Gaza Strip

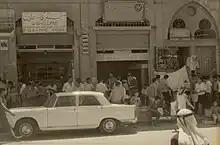
Gaza City in 1967

According to Tom Segev, moving the Palestinians out of the country had been a persistent element of Zionist thinking from early times. In December 1967, during a meeting at which the Security Cabinet brainstormed about what to do with the Arab population of the newly occupied territories, one of the suggestions Prime Minister Levi Eshkol proffered regarding Gaza was that the people might leave if Israel restricted their access to water supplies. A number of measures, including financial incentives, were taken shortly afterwards to begin to encourage Gazans to emigrate elsewhere. Following the 1967 Arab-Israeli War, "various international agencies struggled to respond" and American Near East Refugee Aid was founded to help victims of the conflict by providing immediate emergency relief.